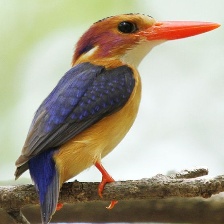
Species: PYGMY KINGFISHER
Scientific name: ISPIDINA PICTA